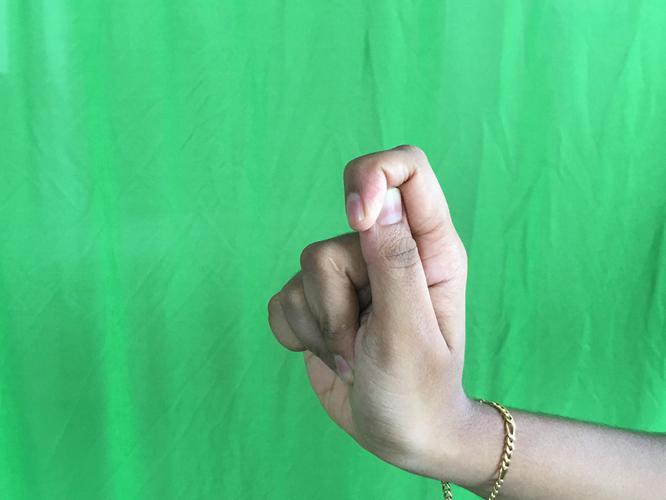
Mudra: Kapith
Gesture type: single_hand